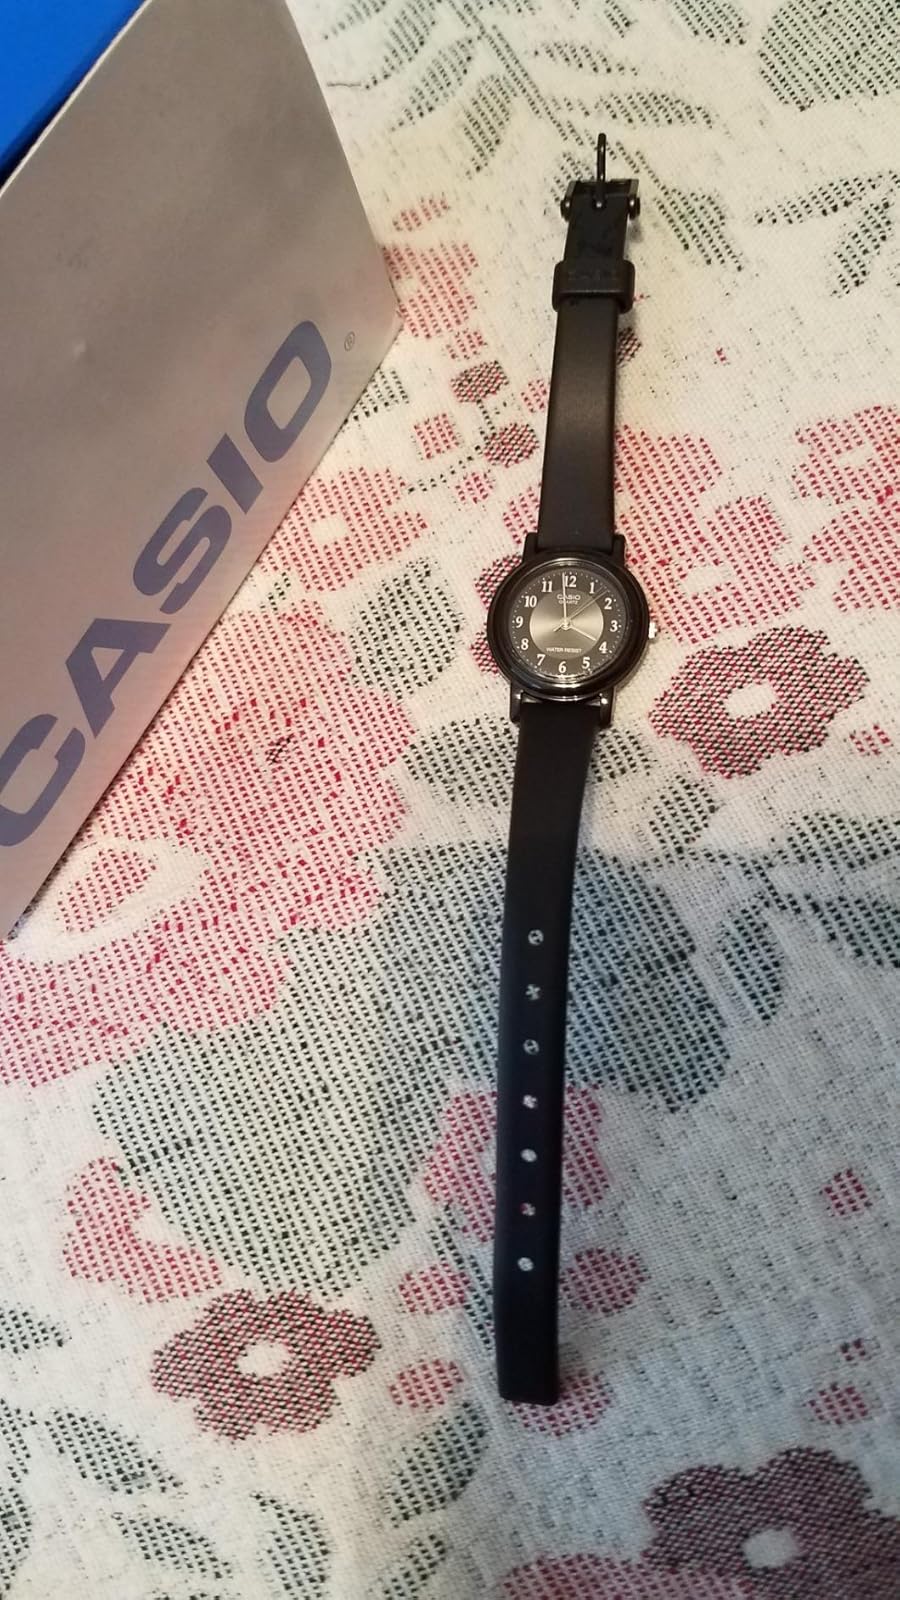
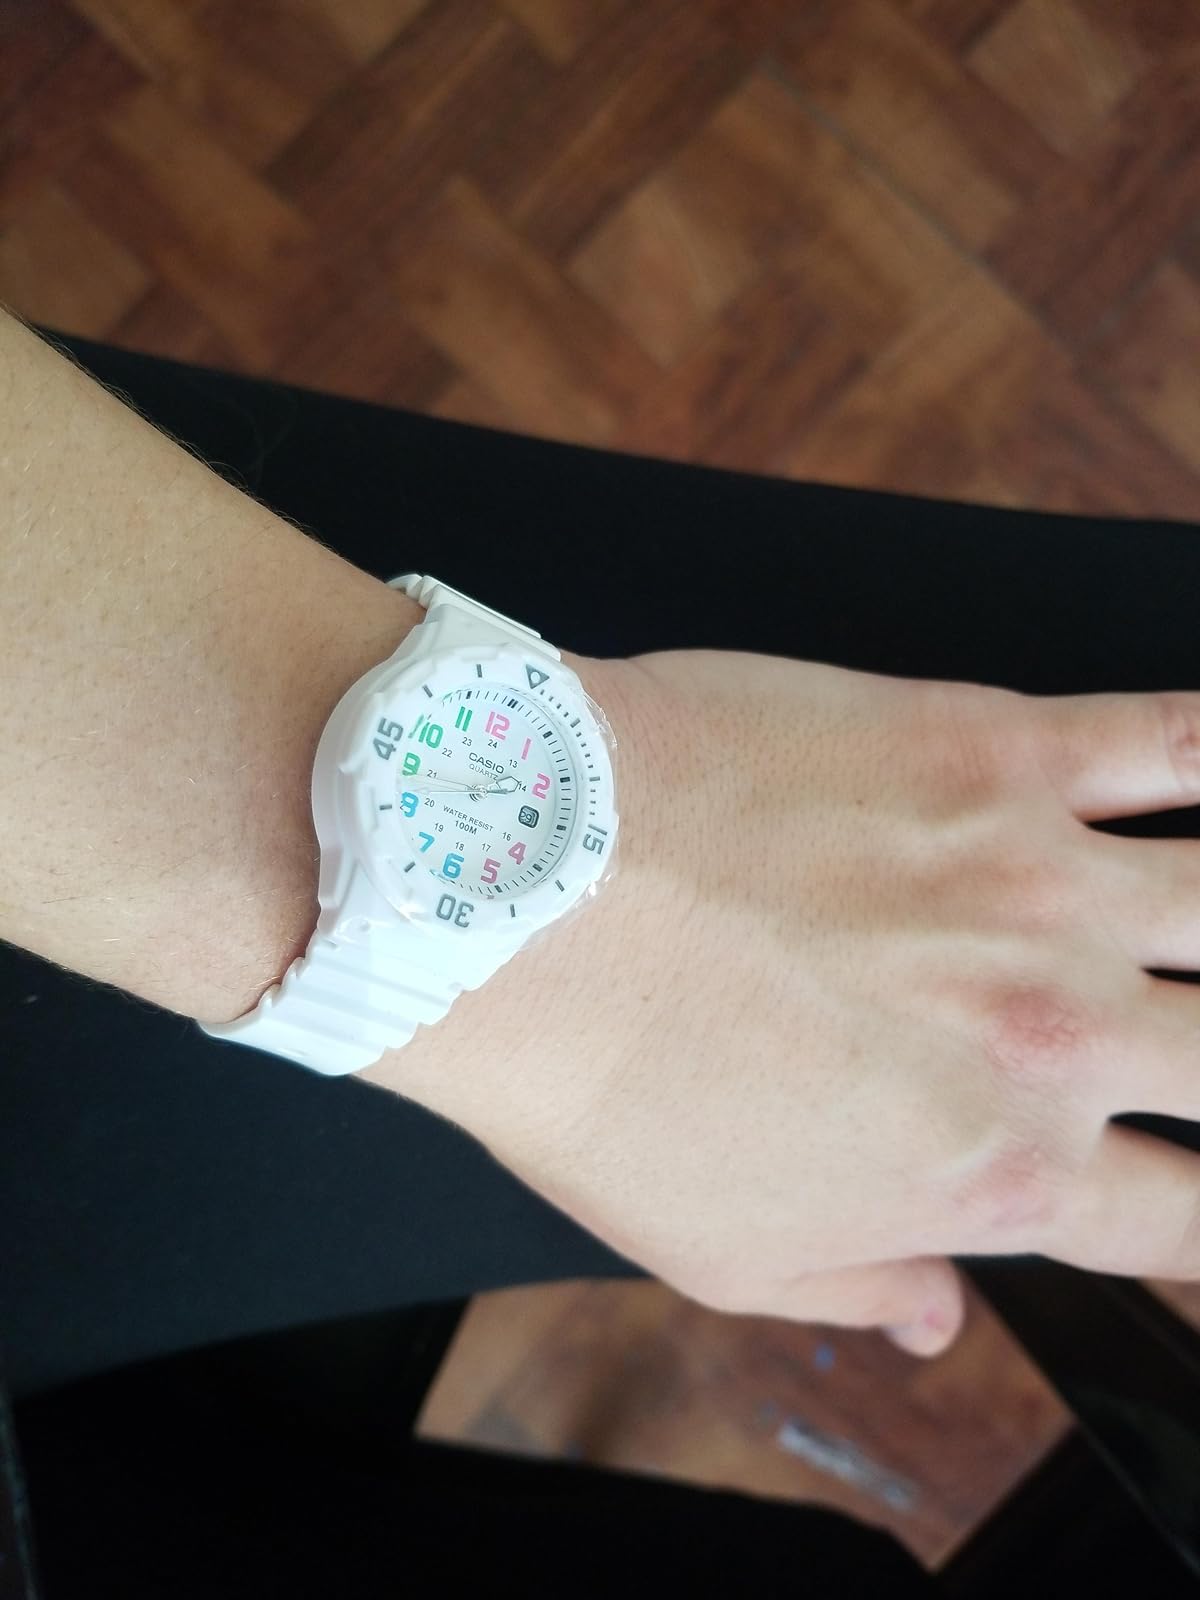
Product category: accessories_watch
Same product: no